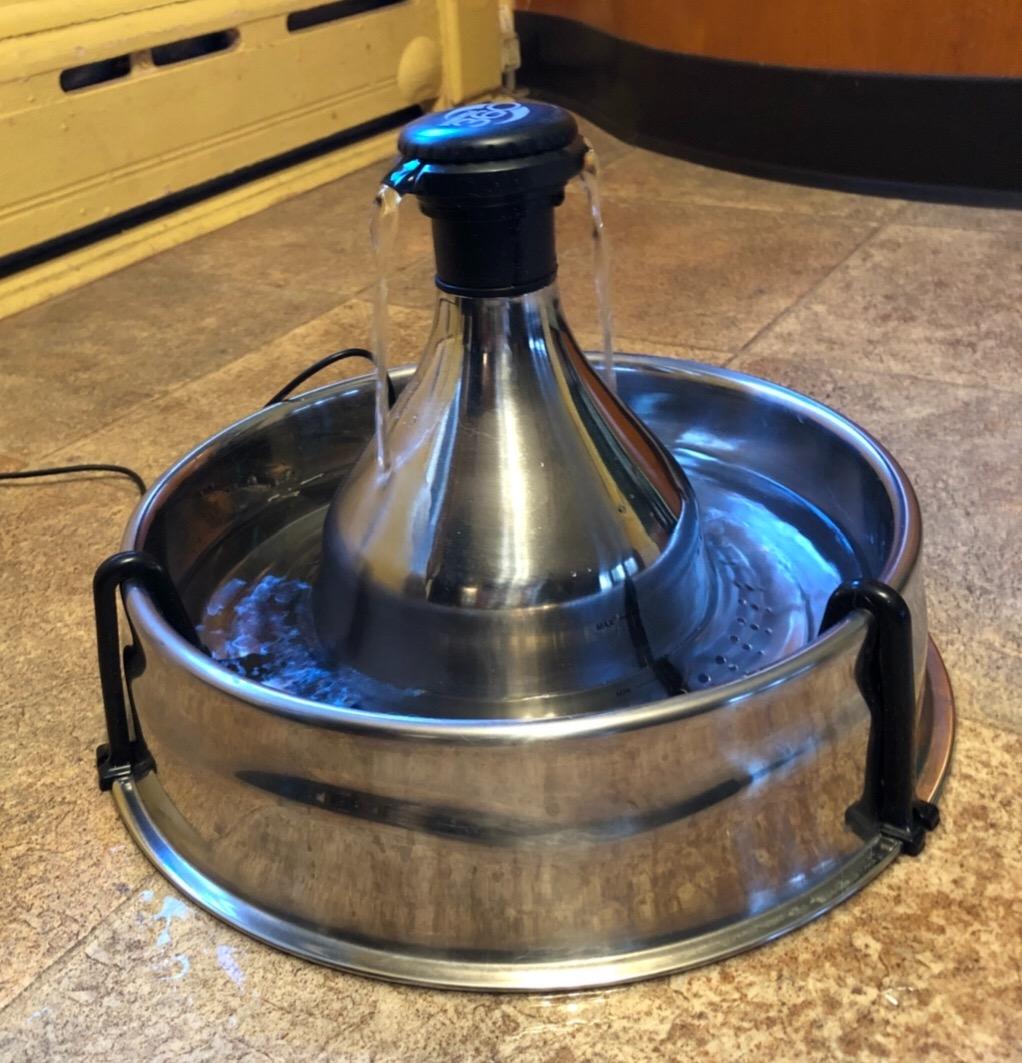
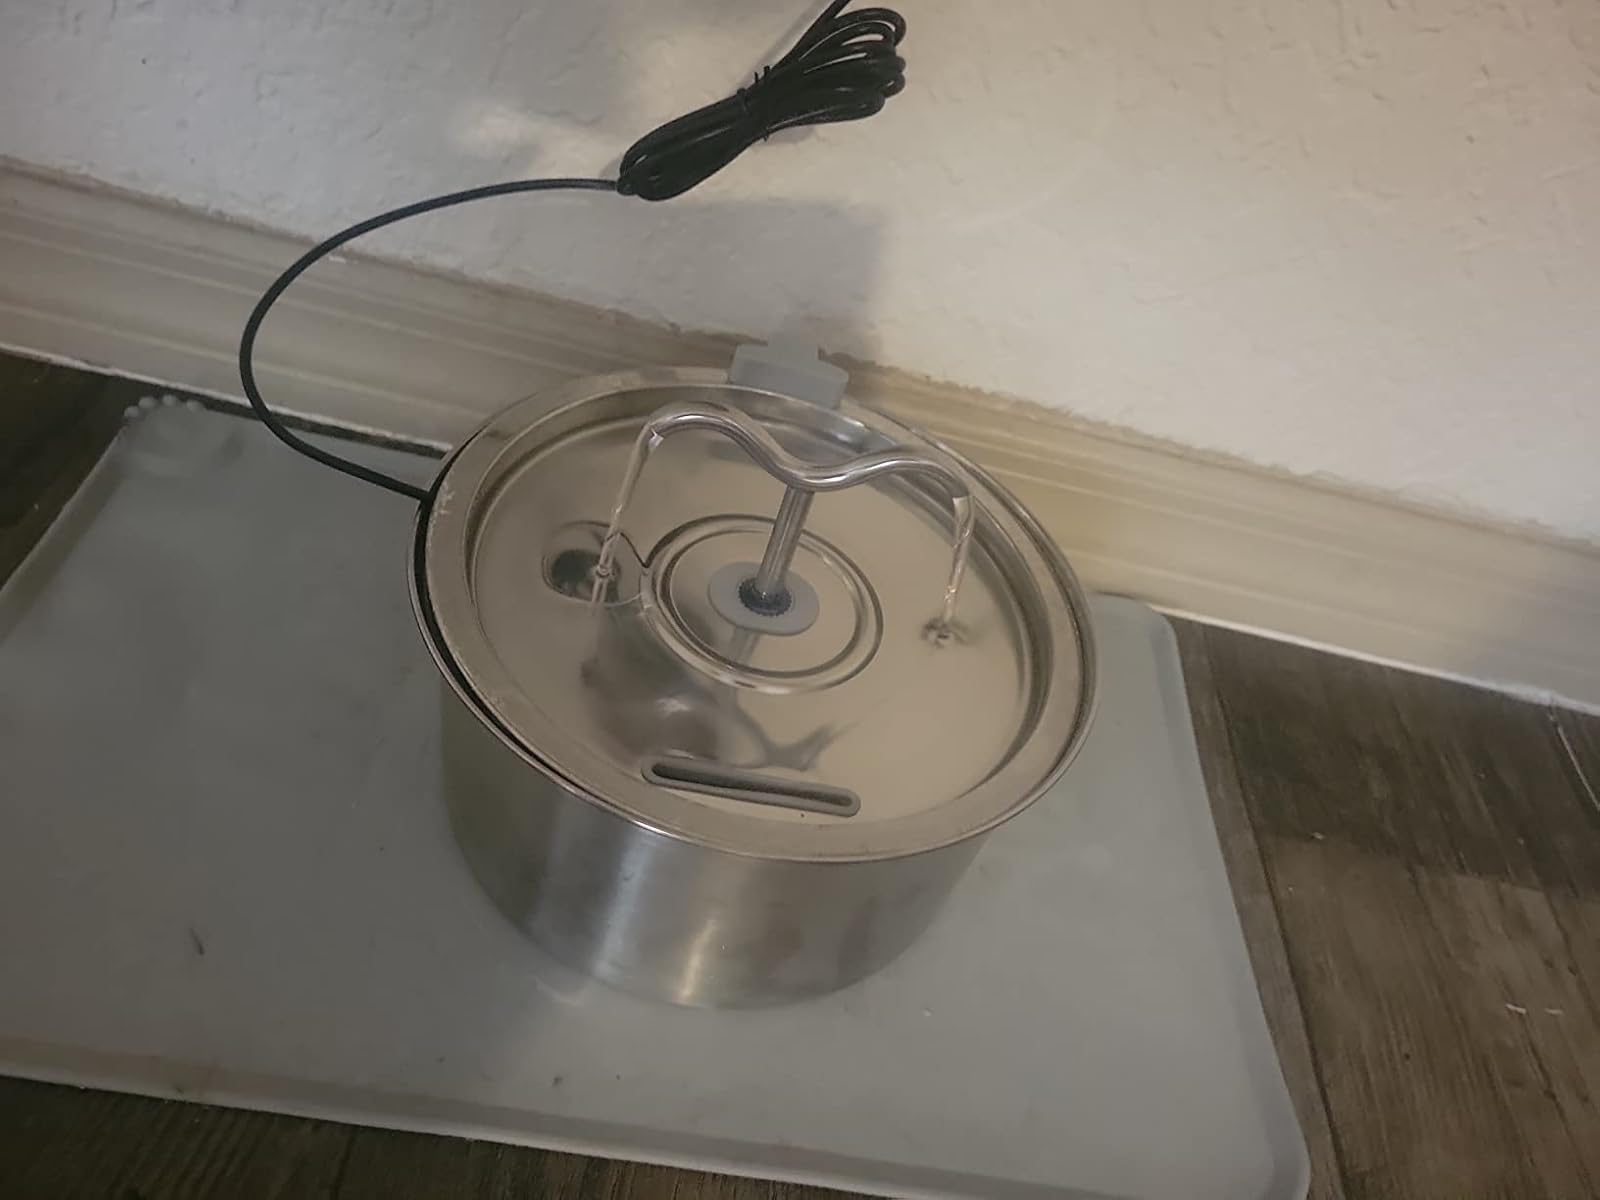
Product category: items_bowl
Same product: no